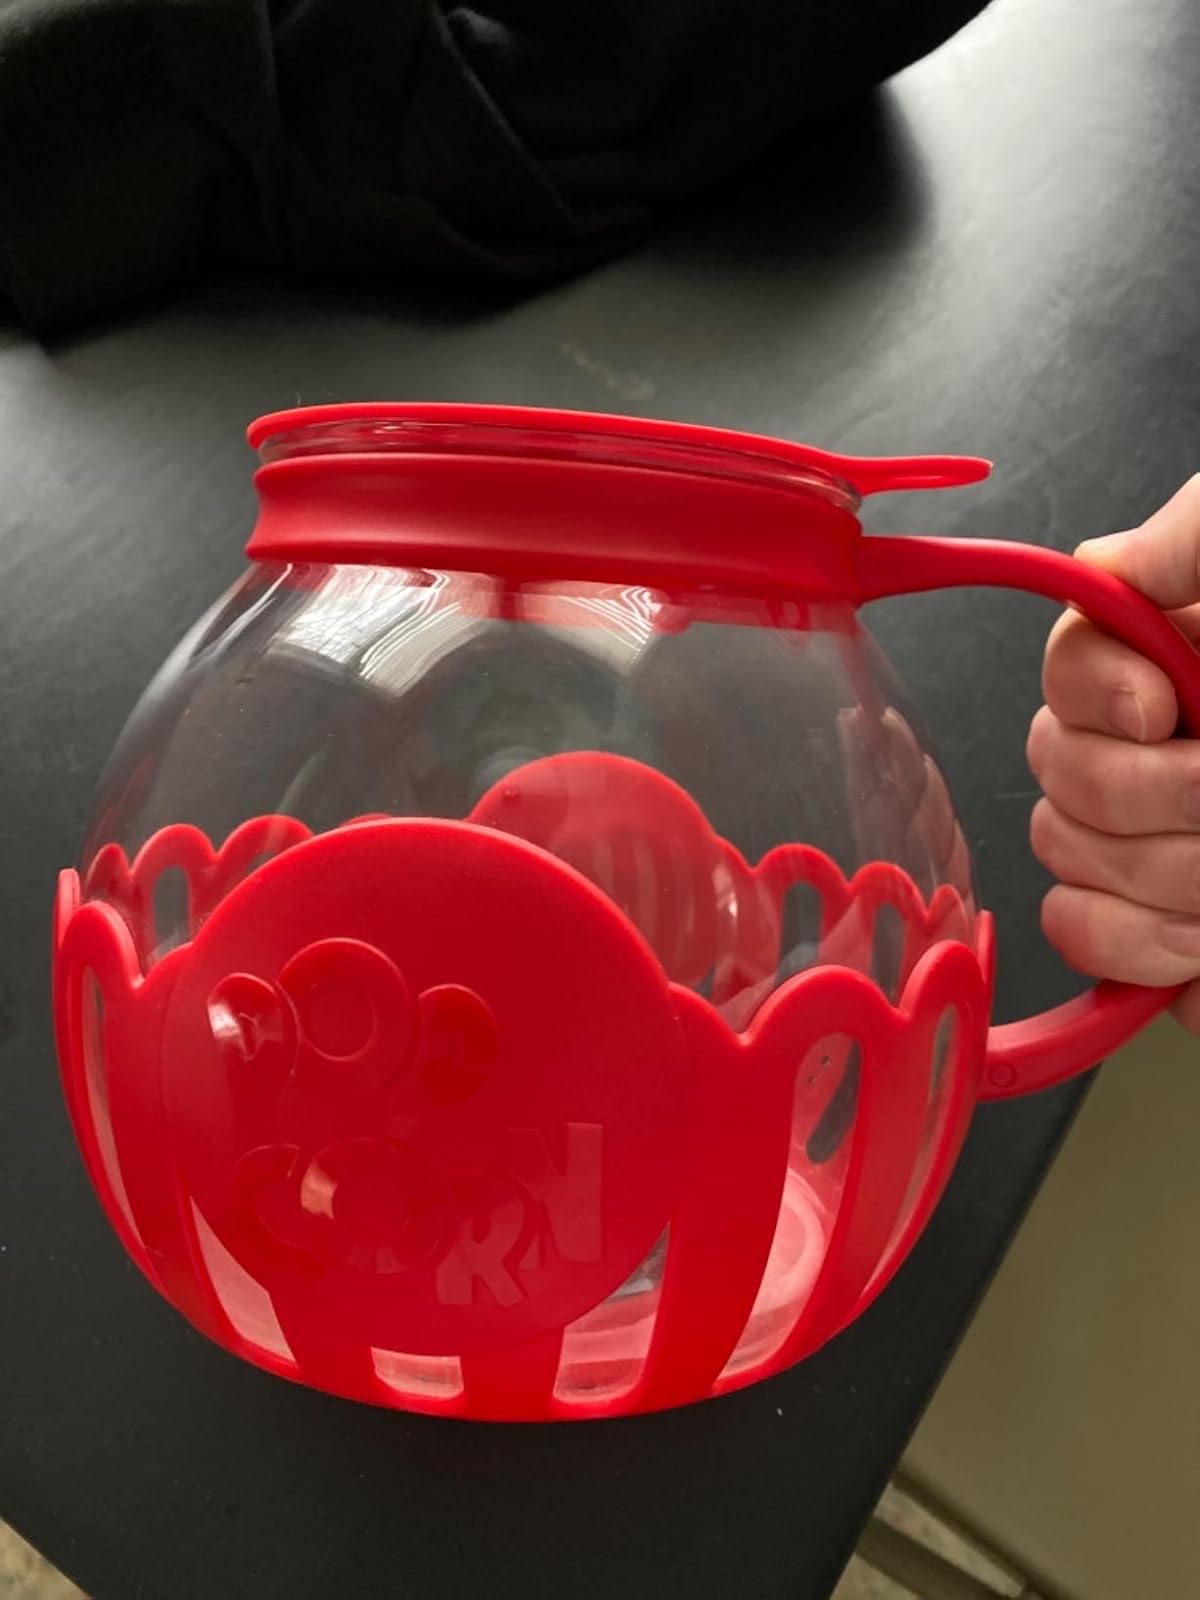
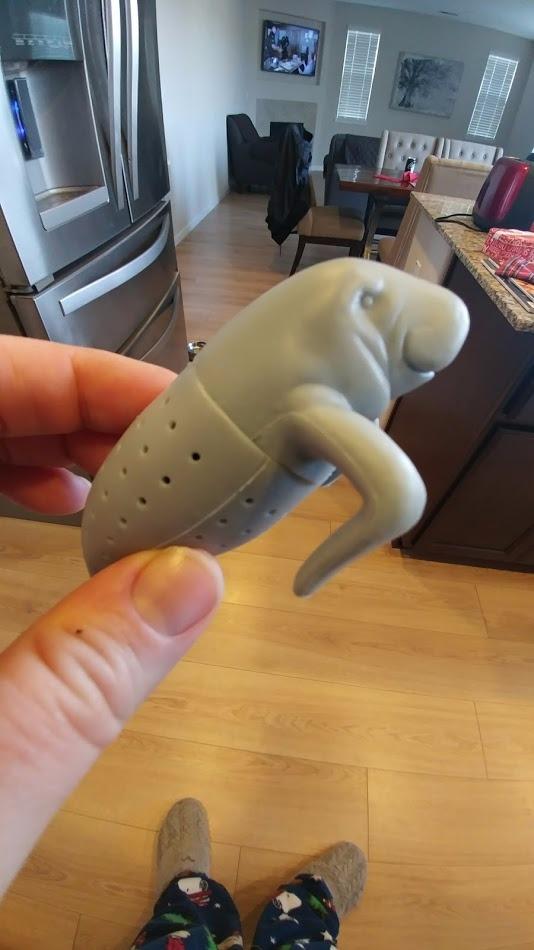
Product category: items_tea
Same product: no